Kerzers Papiliorama railway station

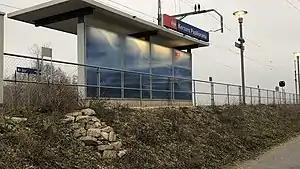
The station shelter in 2018

Kerzers Papiliorama railway station is a railway station in the municipality of Kerzers, in the Swiss canton of Fribourg. It is an intermediate stop on the standard gauge Palézieux–Lyss railway line of Swiss Federal Railways. The station serves the nearby butterfly sanctuary.